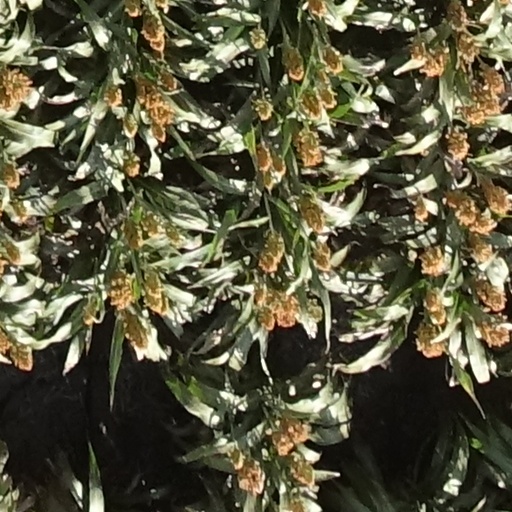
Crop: sorghum